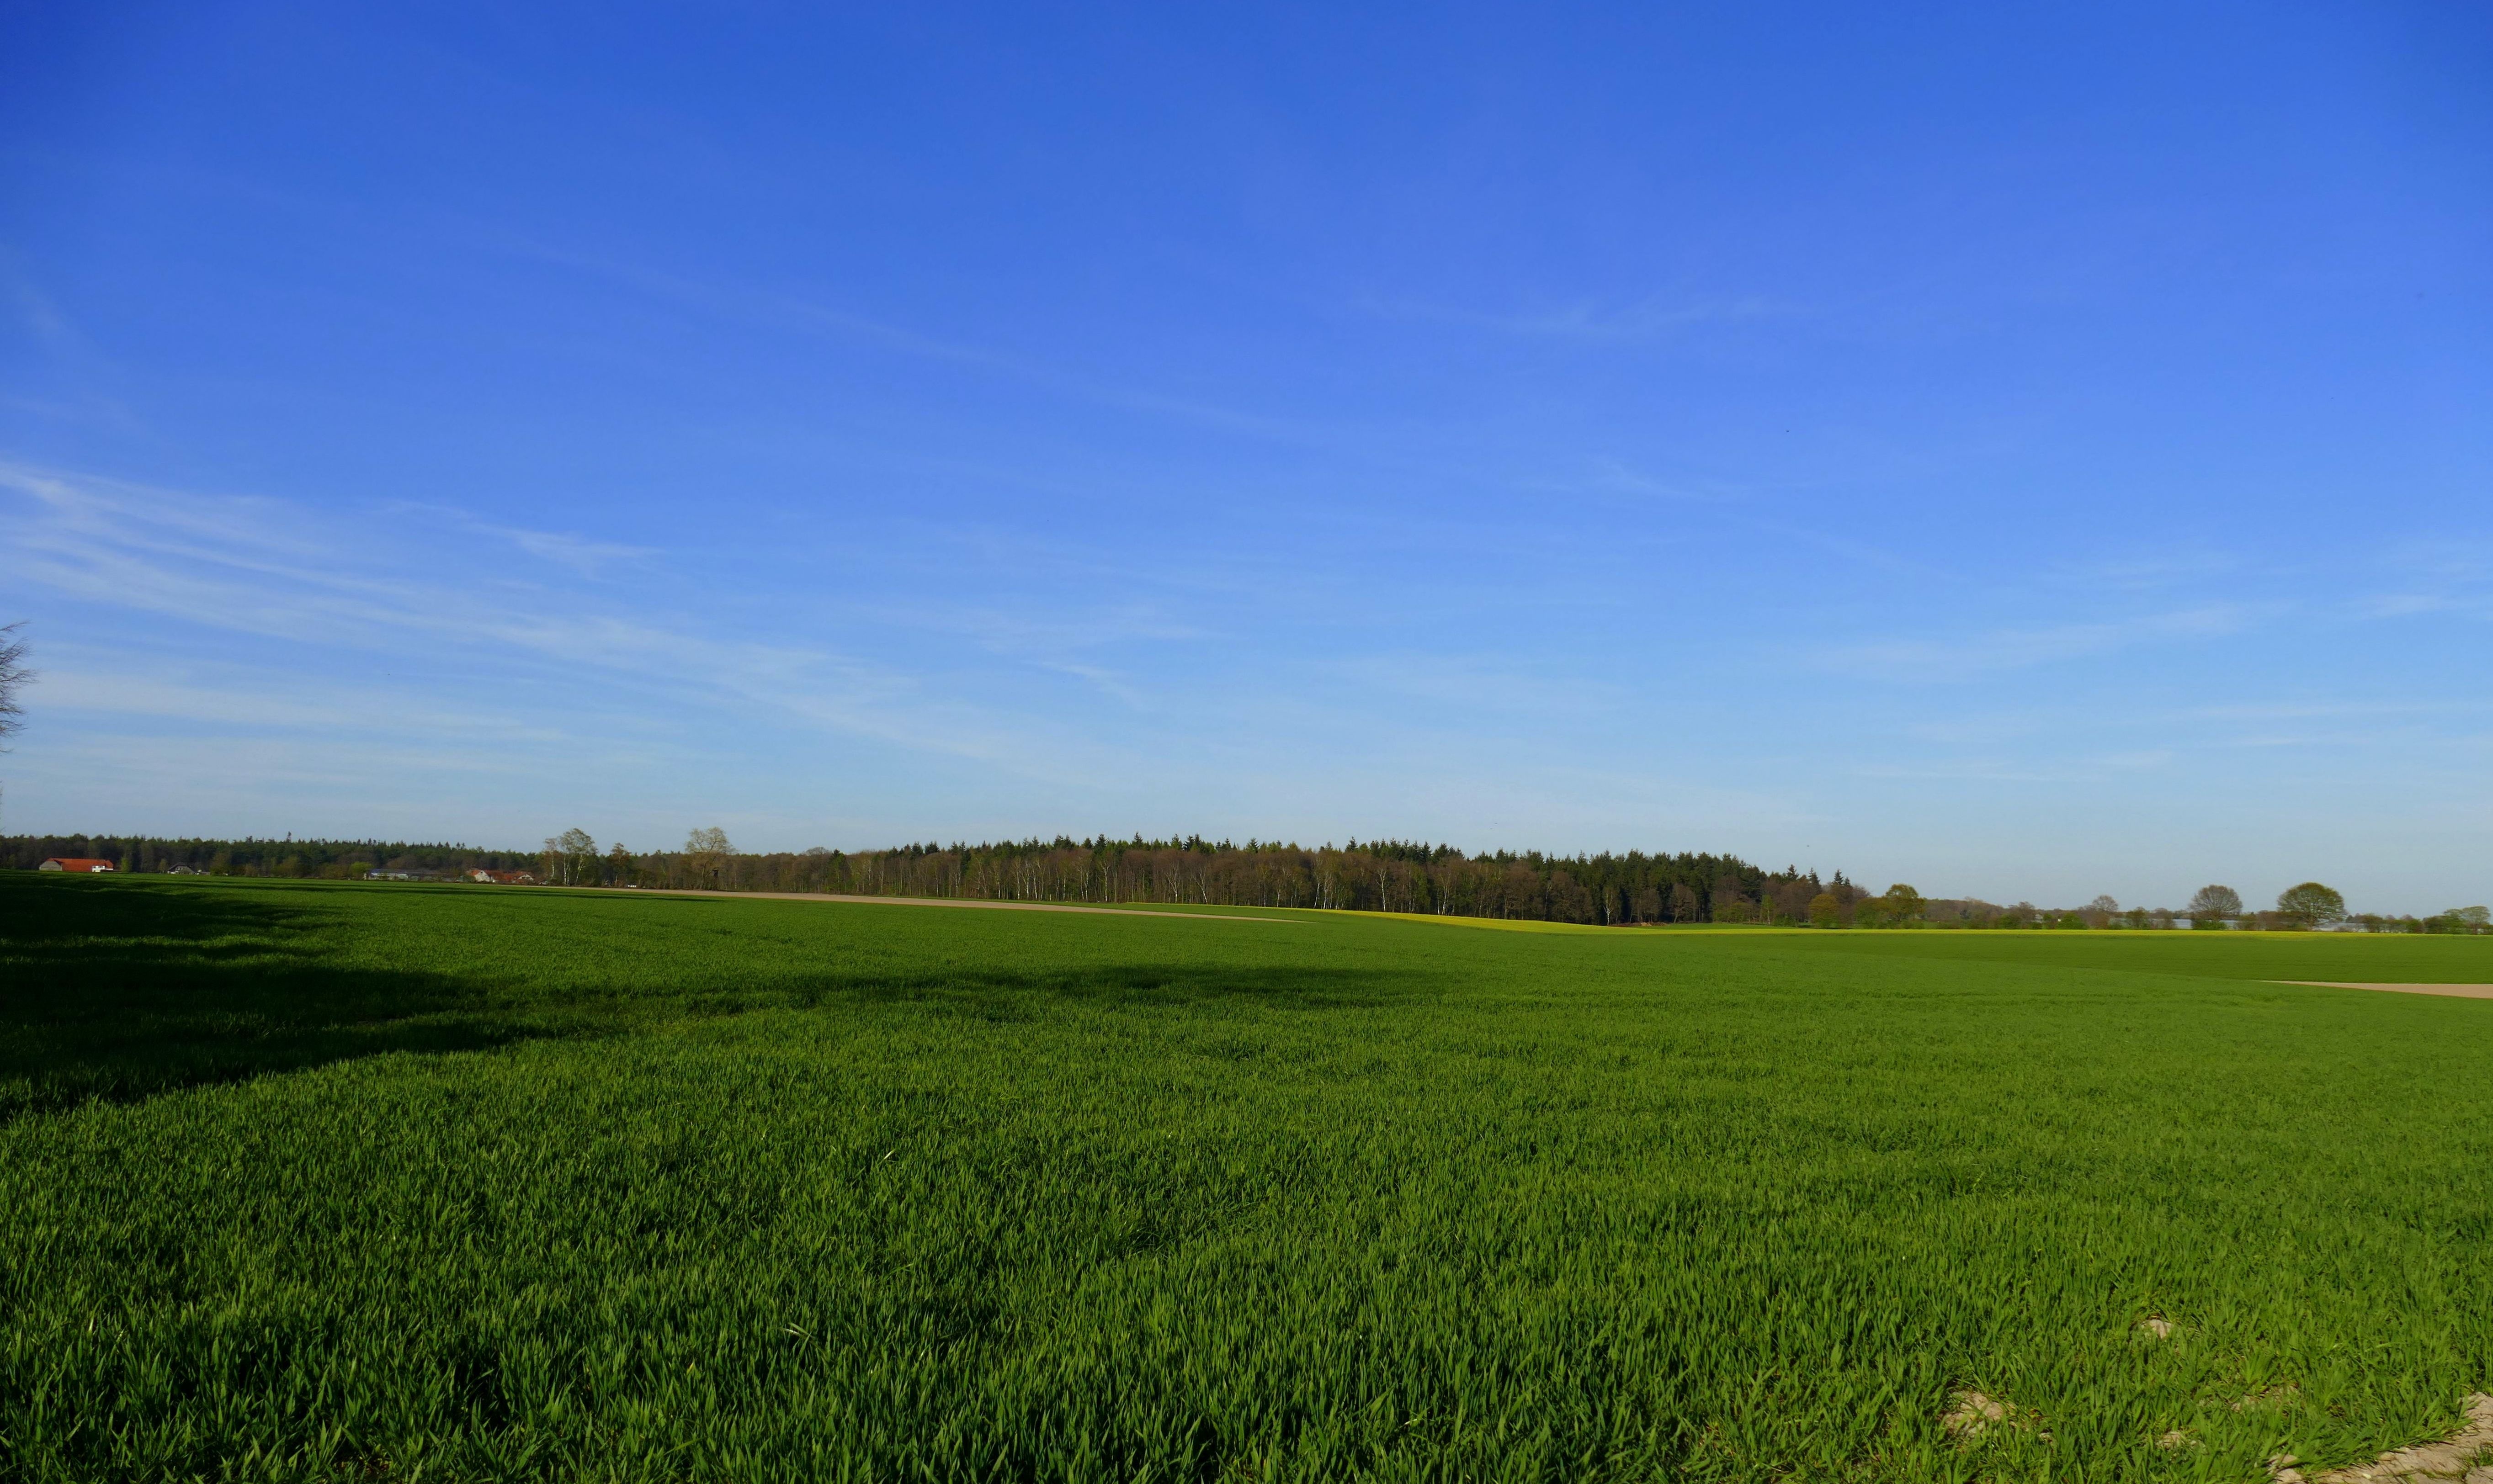
landscape, nature, forest, grass, horizon, sky, field, farm, lawn, meadow, prairie, hill, panorama, spring, crop, pasture, soil, blue, agriculture, plain, clouds, fields, grassland, plateau, germany, habitat, ecosystem, steppe, rural area, paddy field, reported, niederrhein, natural environment, geographical feature, grass family, land lot